Jane Lewson

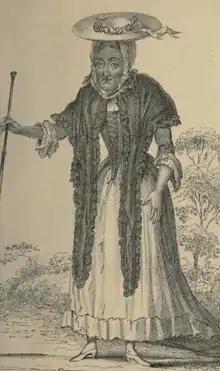
Jane Lewson

Jane Lewson (née Vaughan) (c. 1700? – 28 May 1816), commonly known as Lady Lewson, was an "eccentric woman" who claimed to be a supercentenarian.